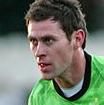
Age: 26